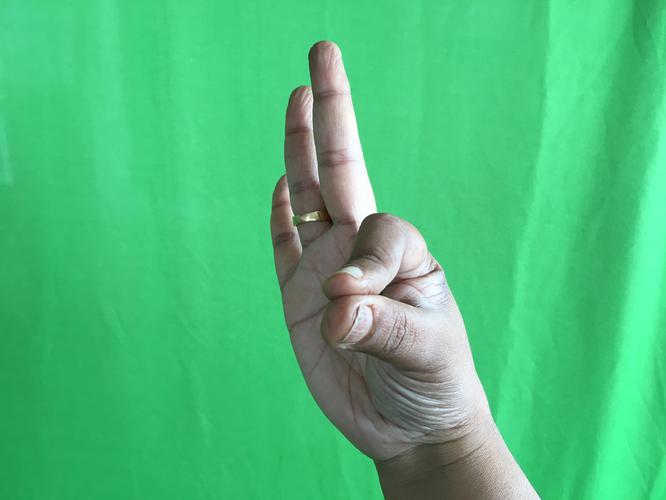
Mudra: Hamsasyam
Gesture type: single_hand